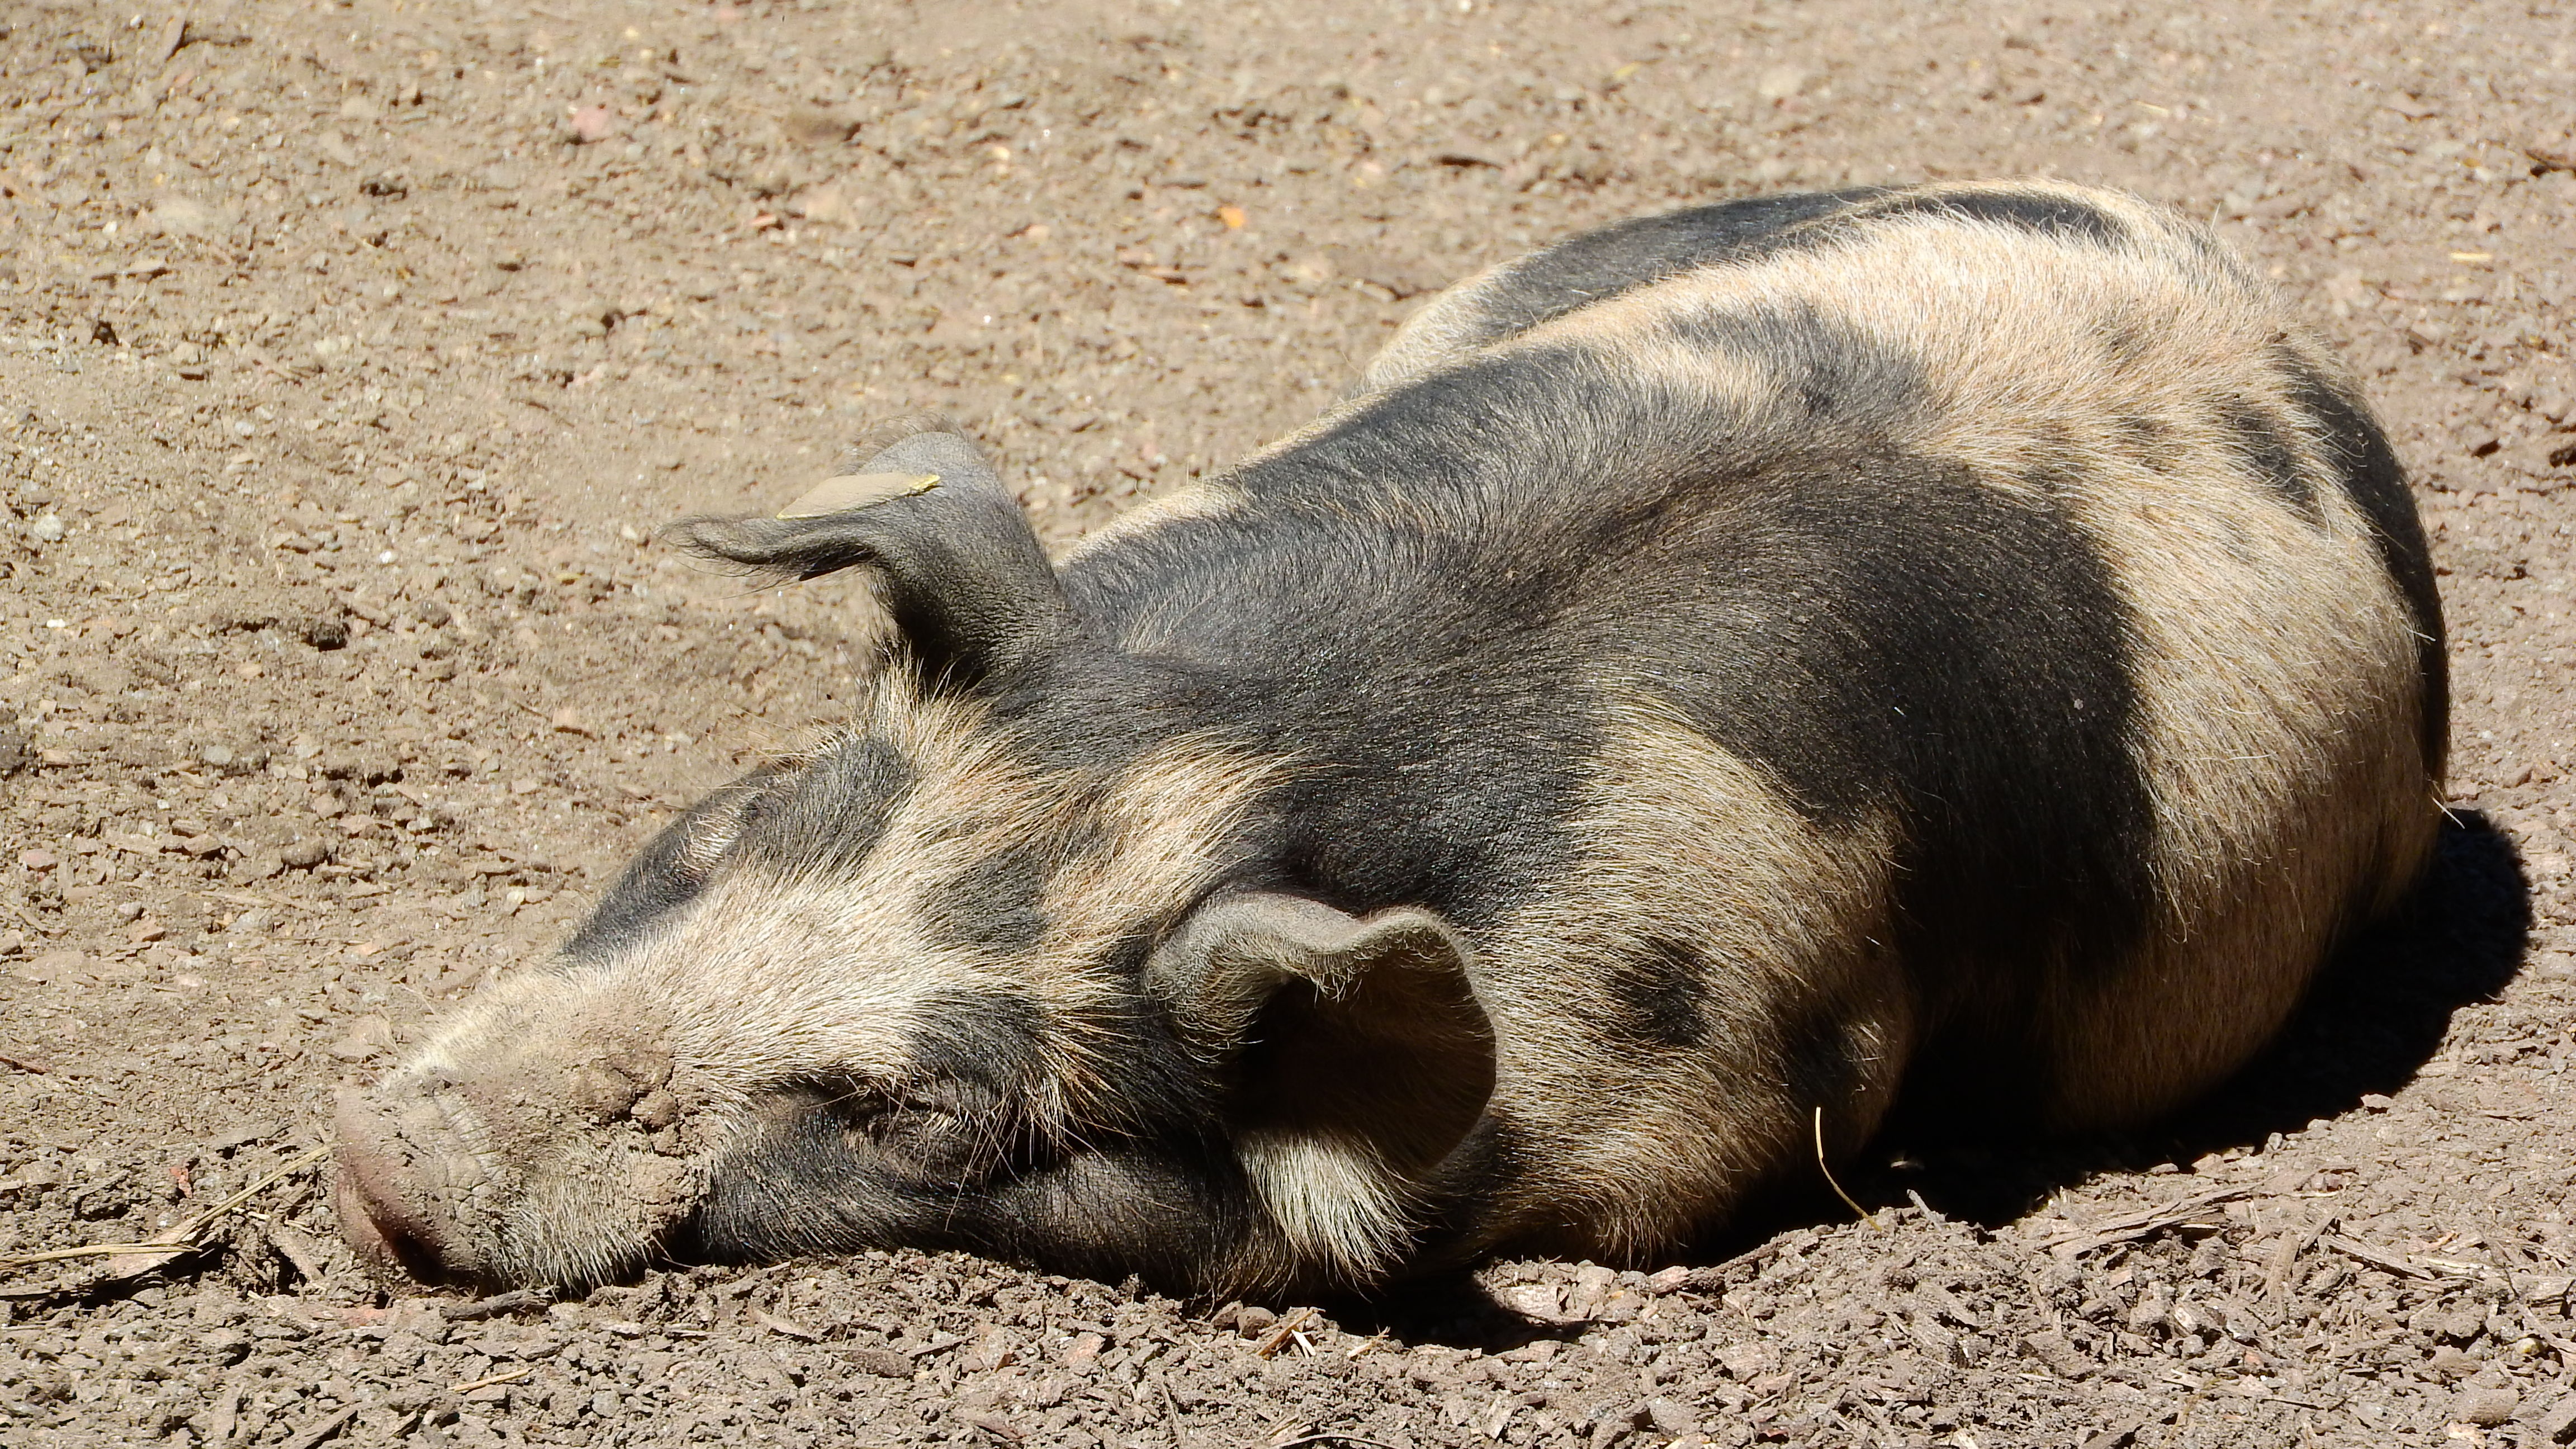
wildlife, zoo, peace, mammal, rest, fauna, sleep, vertebrate, pig, farm animals, warthog, domestic pig, pig like mammal, peccary